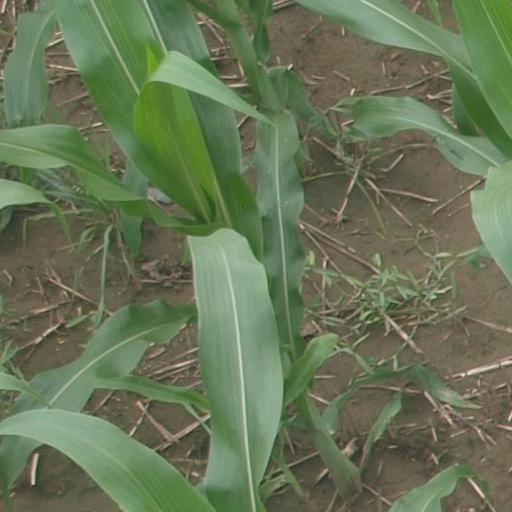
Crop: maize; corn